Temple E (Selinus)

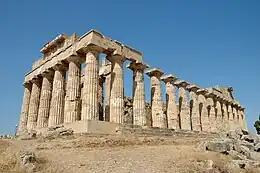
Temple E, also called the Temple of Hera

Temple E at Selinus in Sicily is a Greek temple of Magna Graecia of the Doric order. It is found on the hill to the east of the city's acropolis. Temple E is also known as the Temple of Hera because an inscription found on a votive stela indicates that it was dedicated to Hera; however, some scholars argue that it must have been dedicated to Aphrodite on the basis of structural parallels.